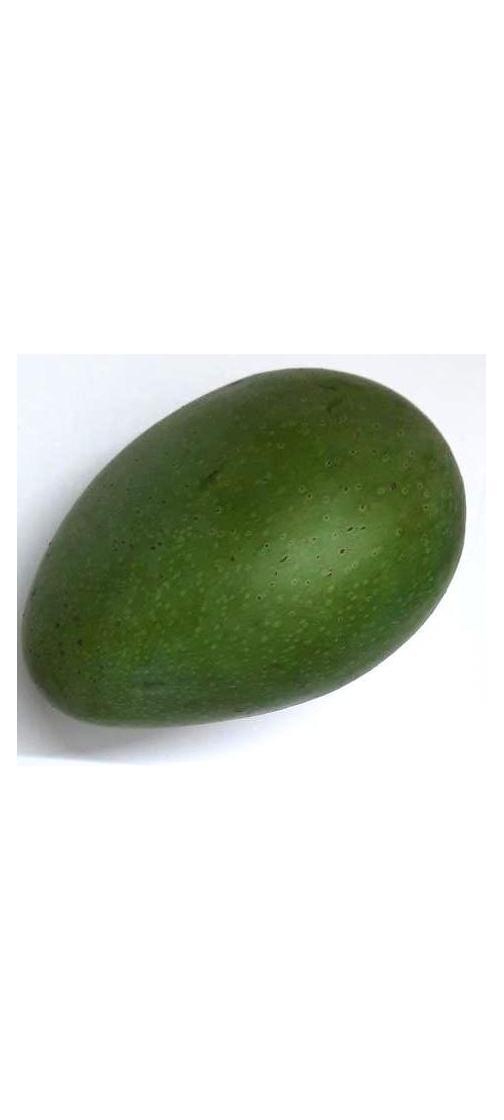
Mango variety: Ashshina Zhinuk